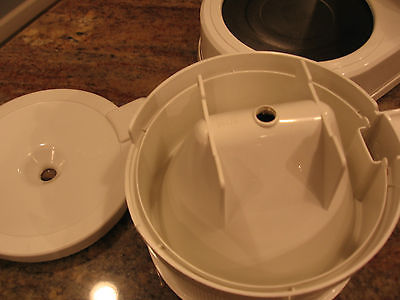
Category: coffee maker